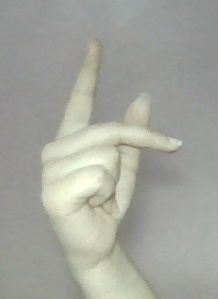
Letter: dha